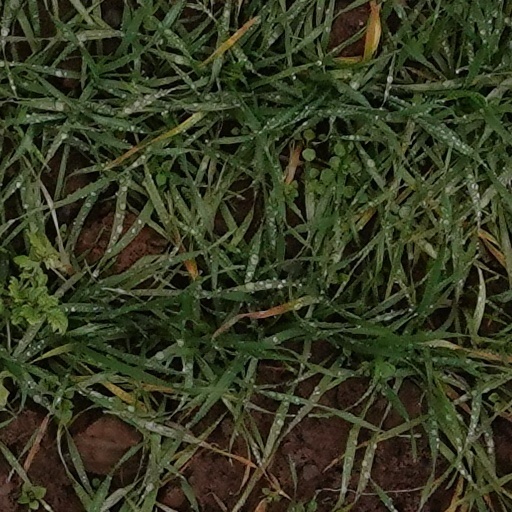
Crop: wheat